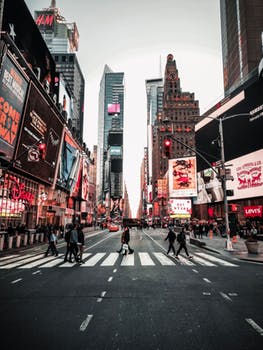
Label: No Watermark